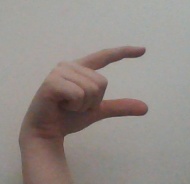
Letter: dal